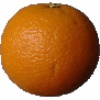
Label: orange